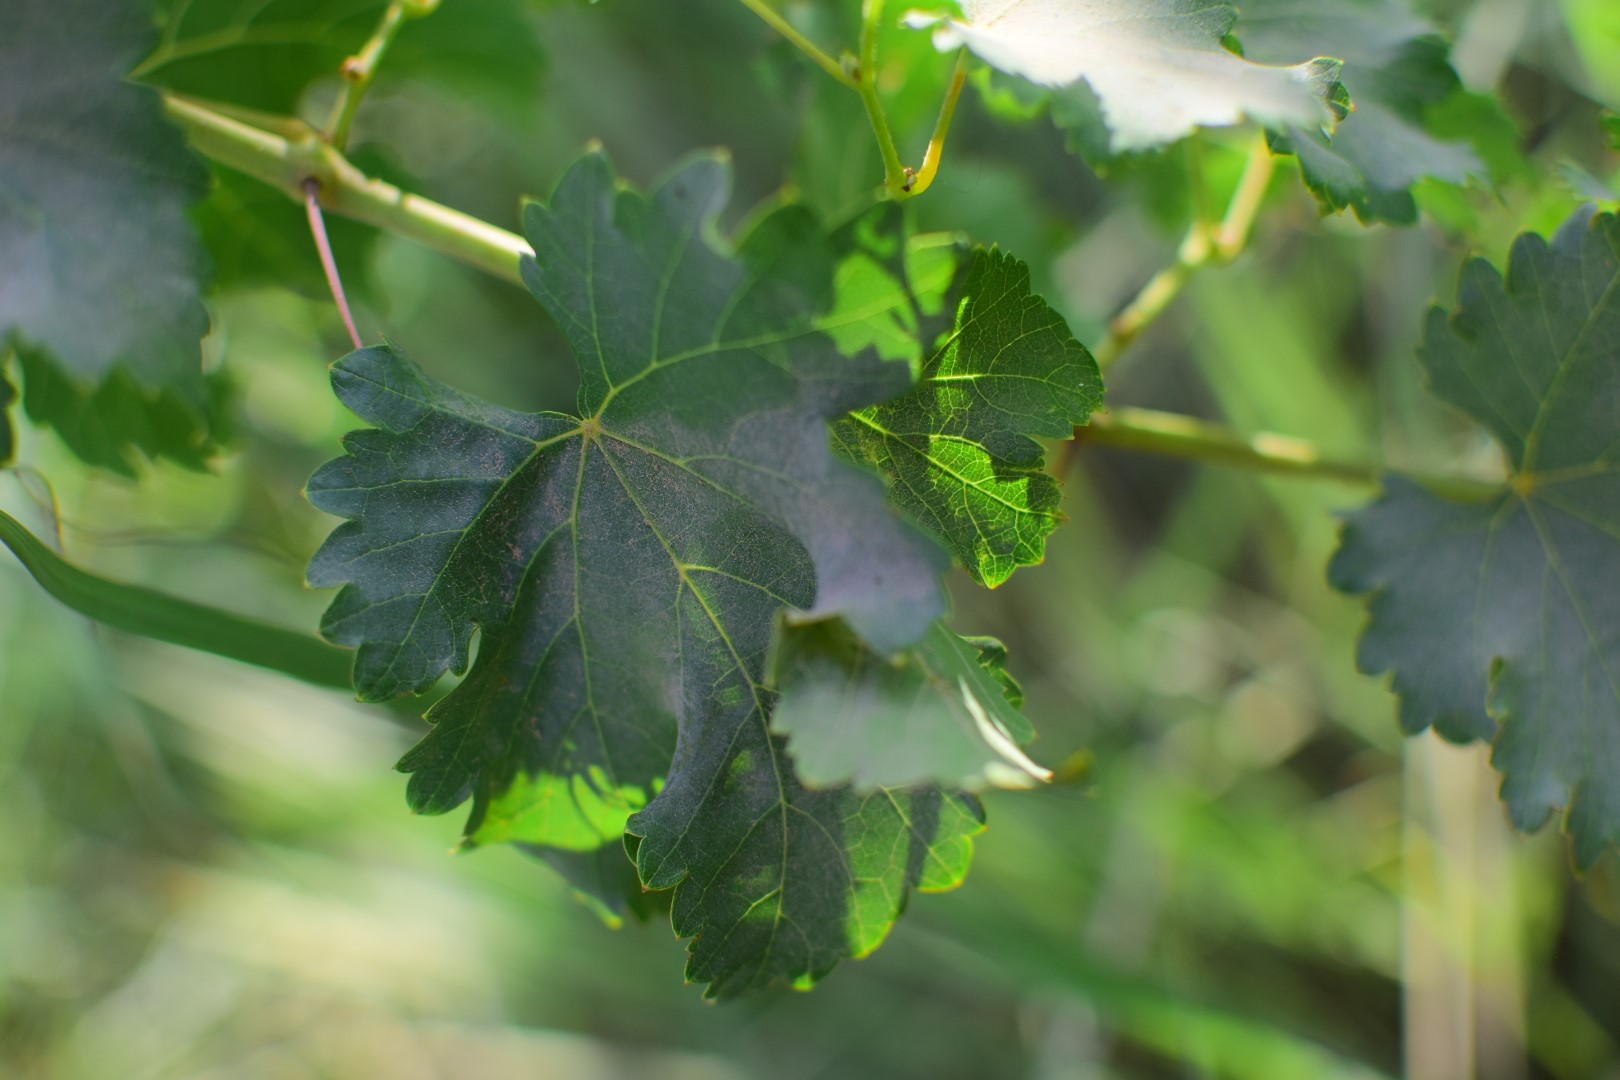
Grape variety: Deas Al-Annz